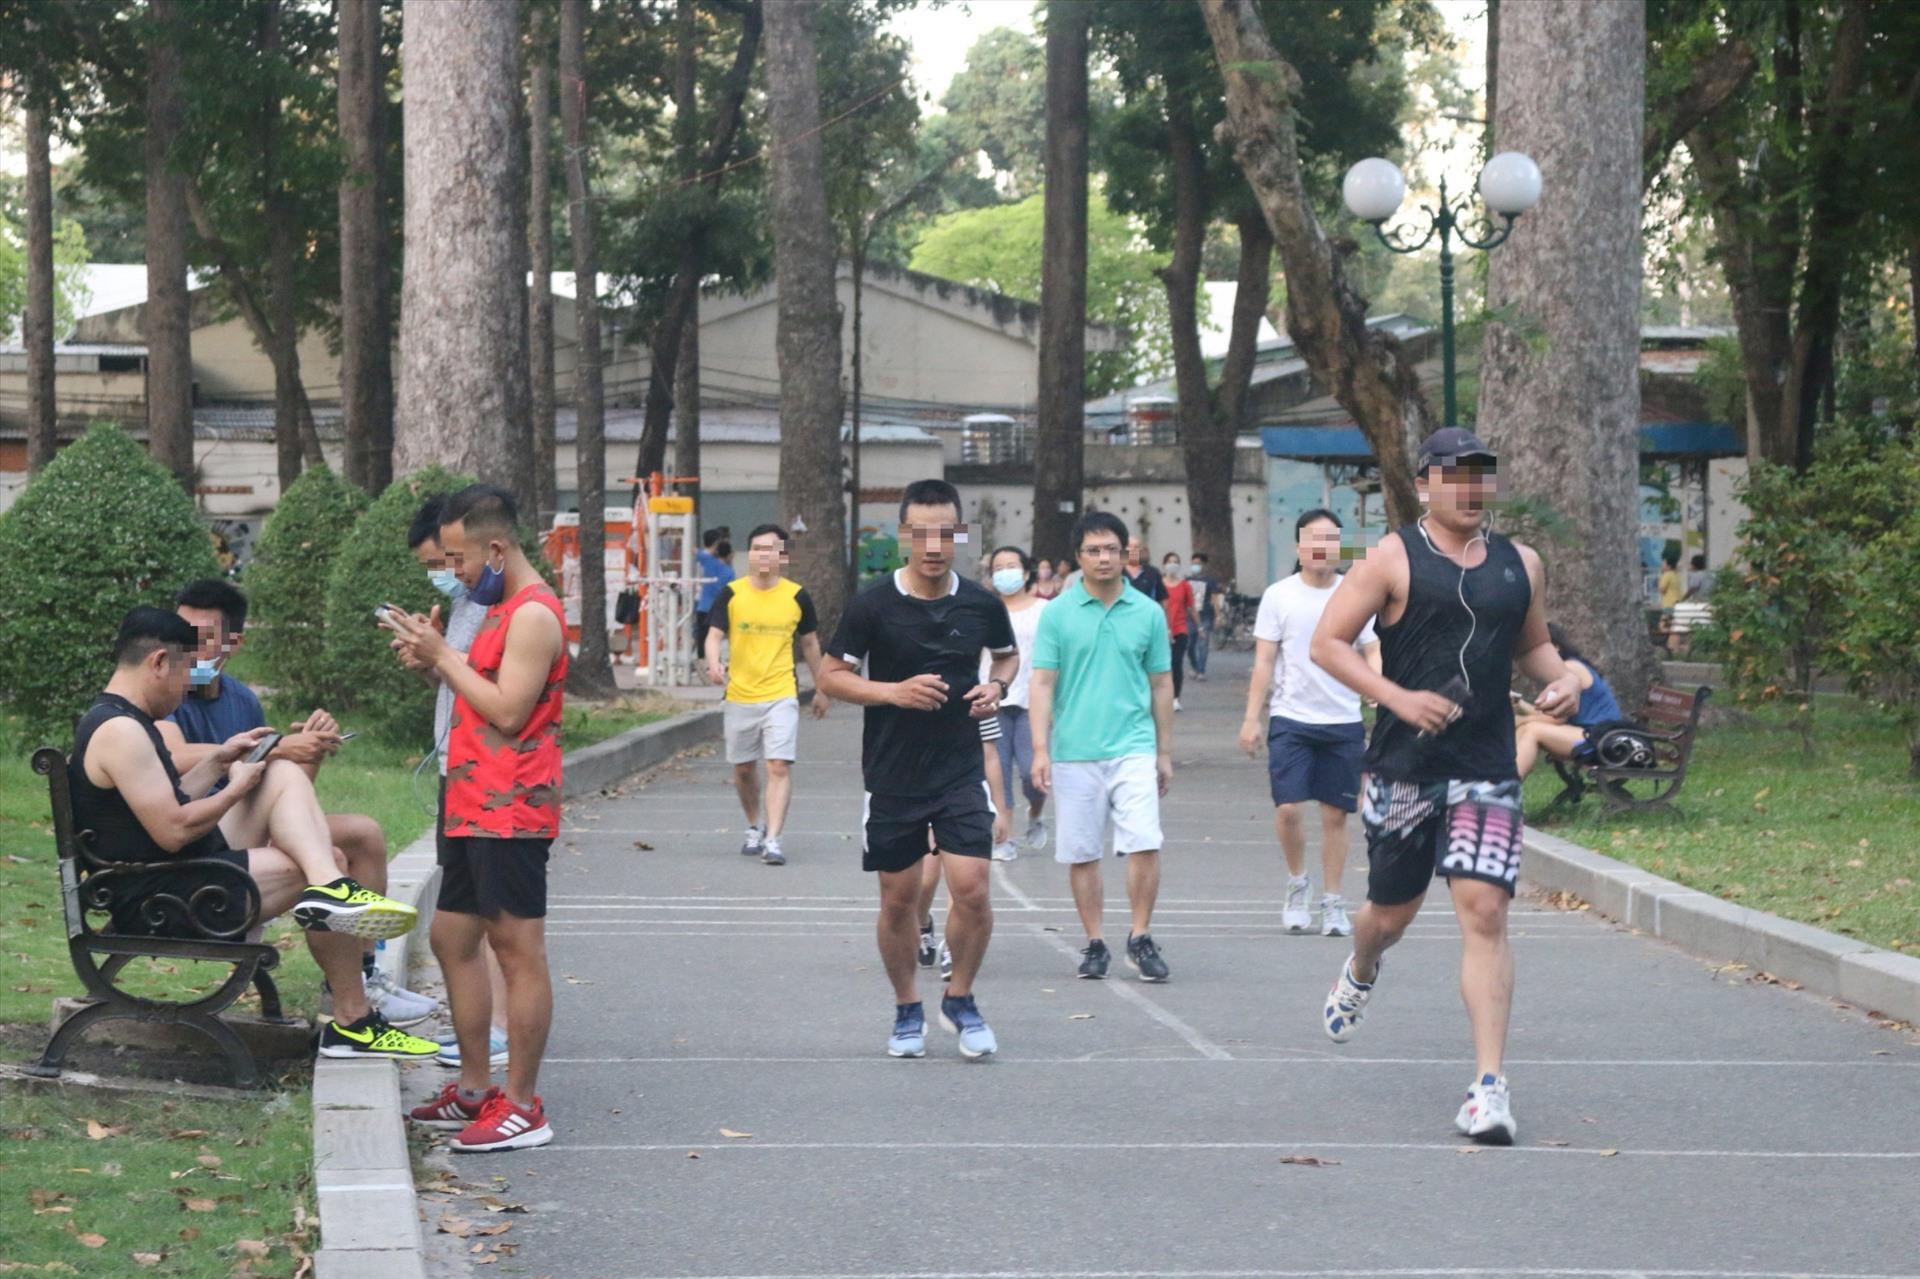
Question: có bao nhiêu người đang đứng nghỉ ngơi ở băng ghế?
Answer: có bốn người đang đứng nghỉ ngơi ở băng ghế